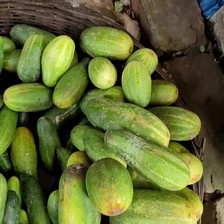
Label: cucumber